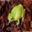
Label: frog